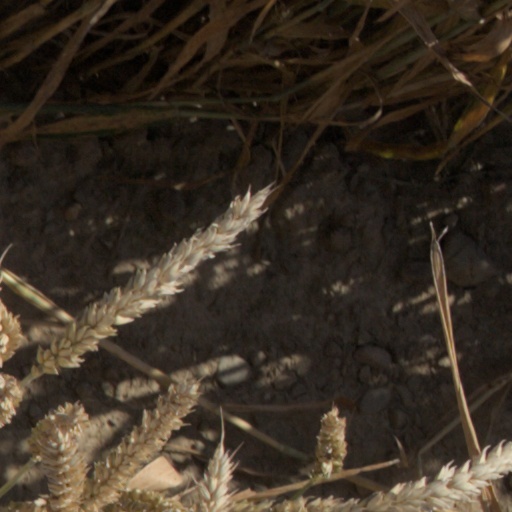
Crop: wheat